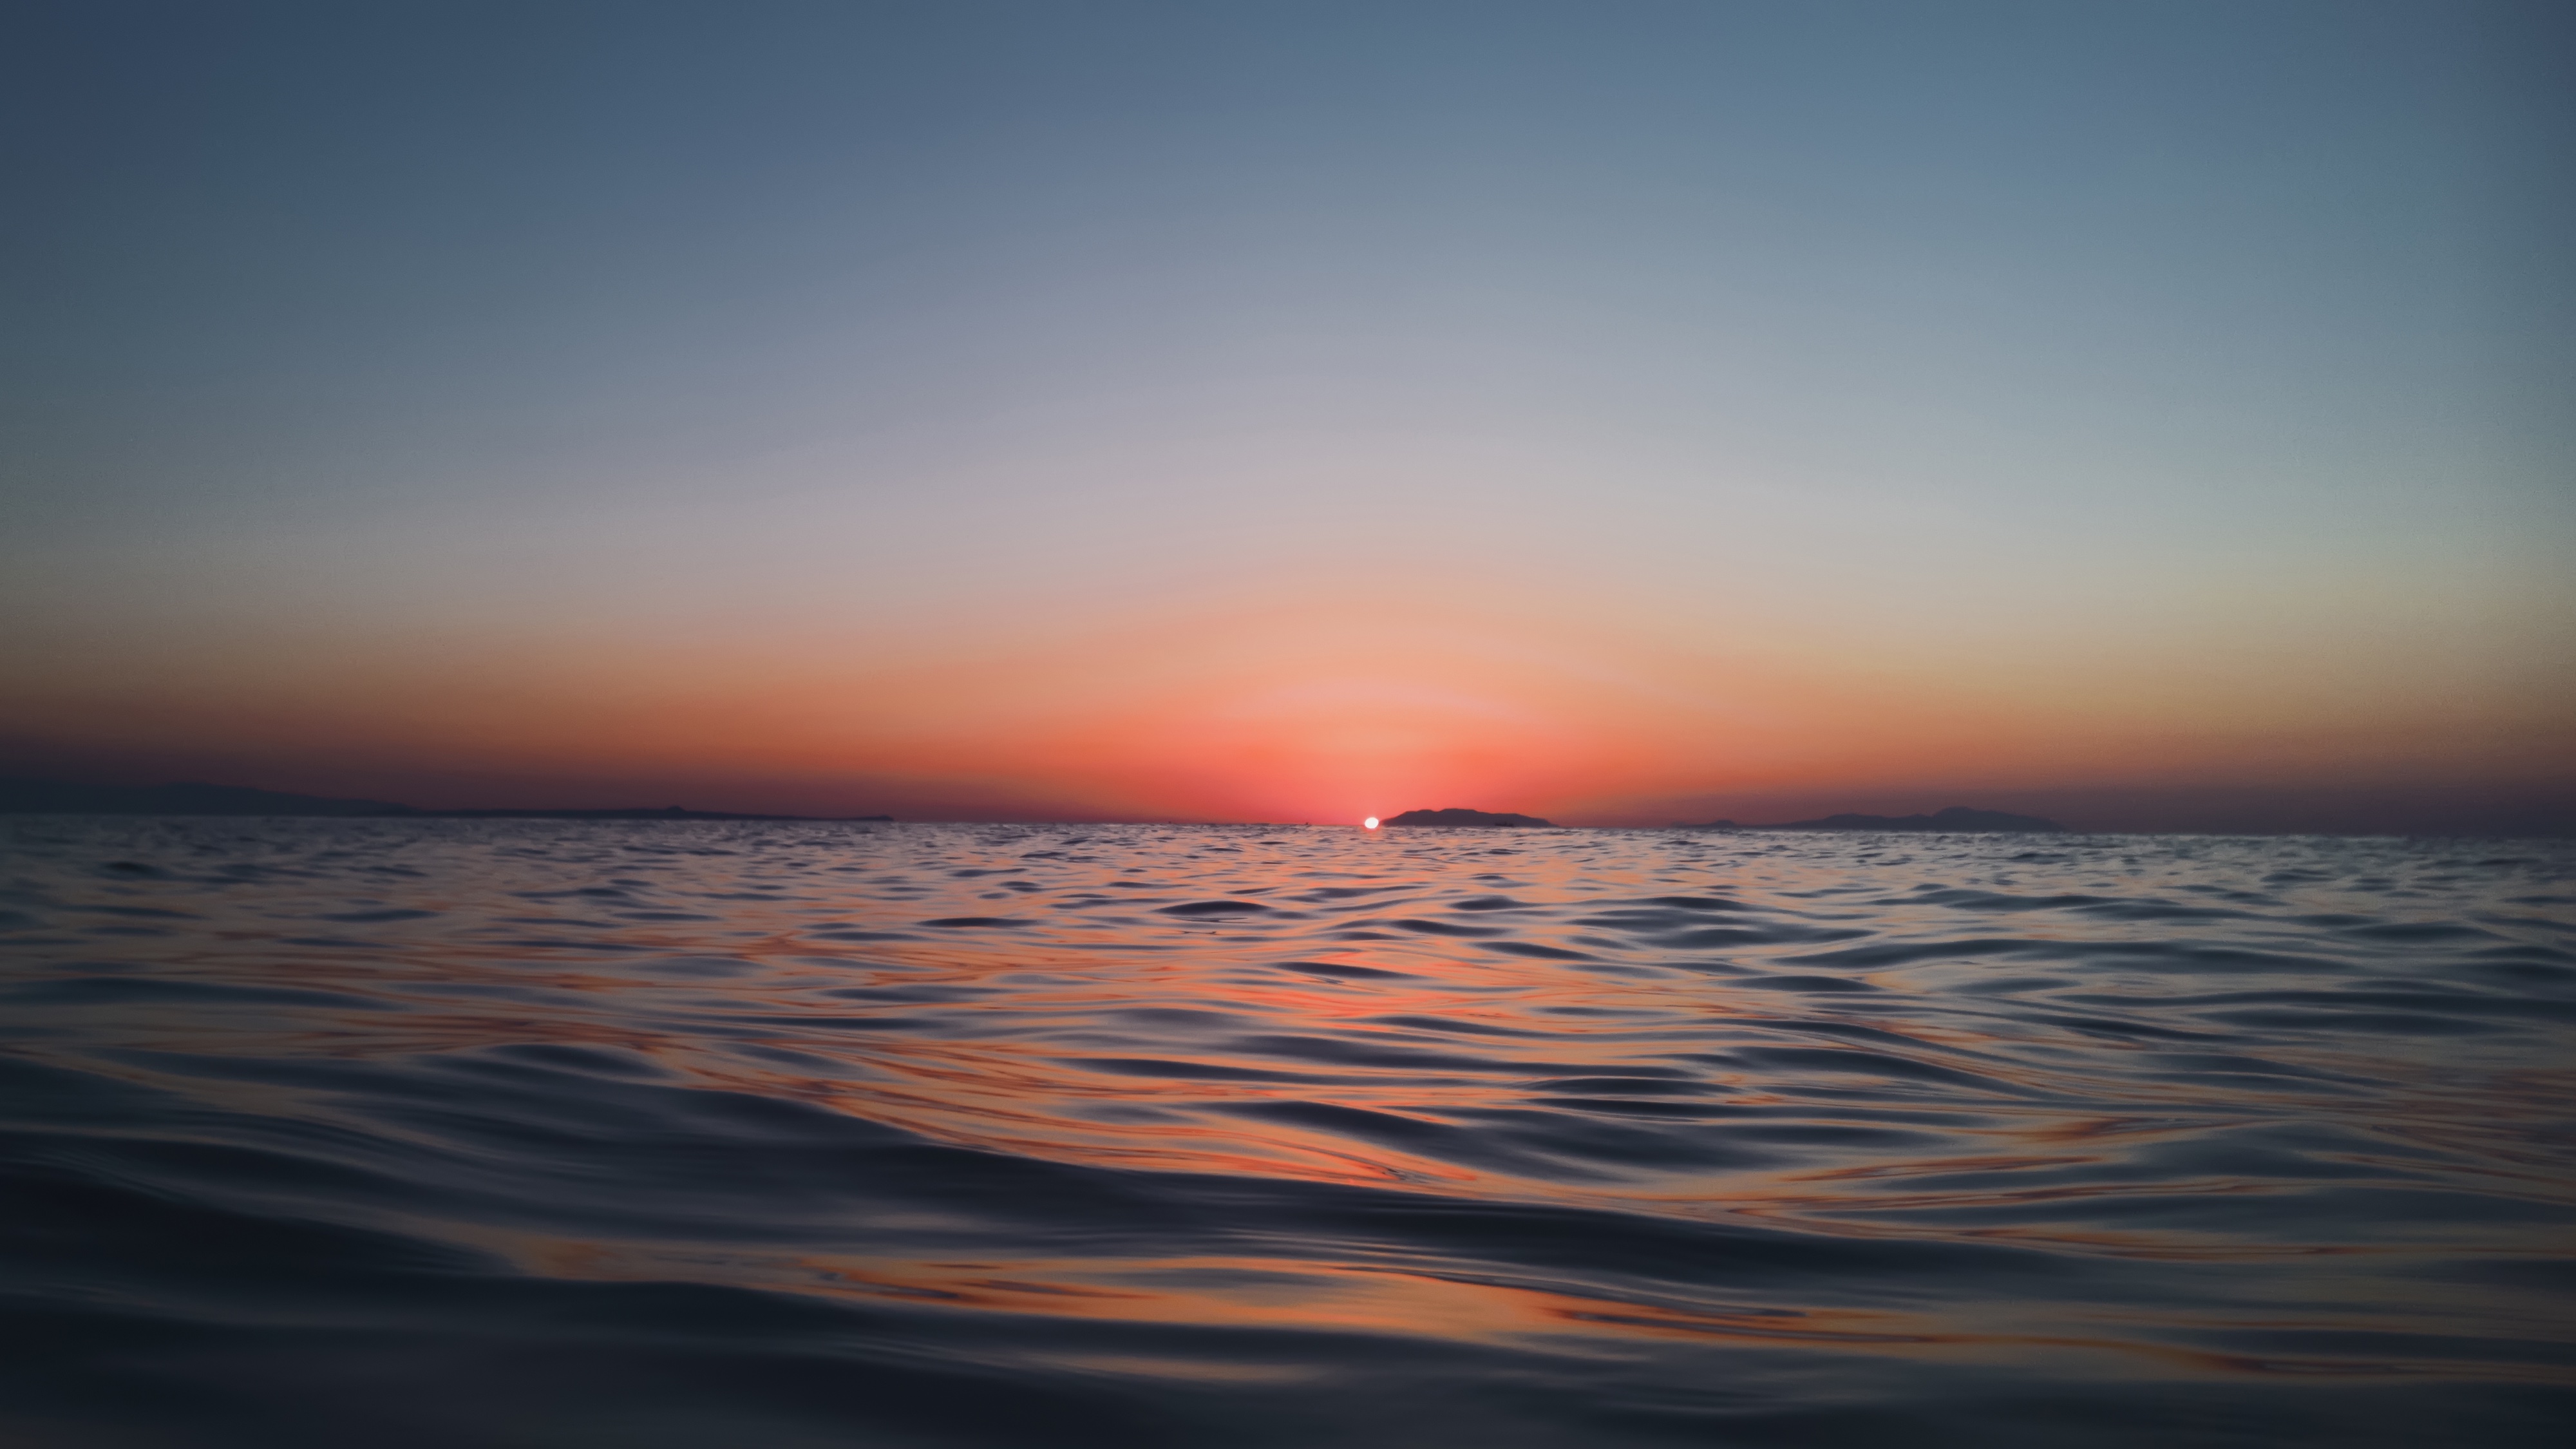
sea, coast, ocean, horizon, sky, sun, sunrise, sunset, sunlight, morning, wave, dawn, atmosphere, dusk, evening, reflection, afterglow, wind wave